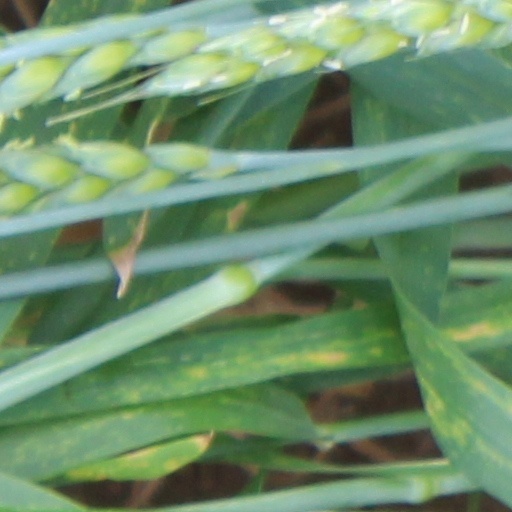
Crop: wheat